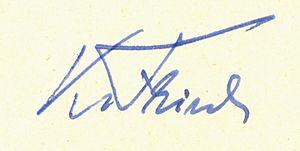
Le chevalier Karl von Frisch, né le 20 novembre 1886 à Vienne, Autriche et mort le 12 juin 1982 à Munich, Allemagne, est considéré comme un des plus importants éthologues de langue allemande. Il a été longtemps professeur de zoologie à Munich. Au cœur de son œuvre se trouve la recherche sur les perceptions sensorielles et les danses des abeilles, ainsi que sur les modalités de la communication entre ces animaux.